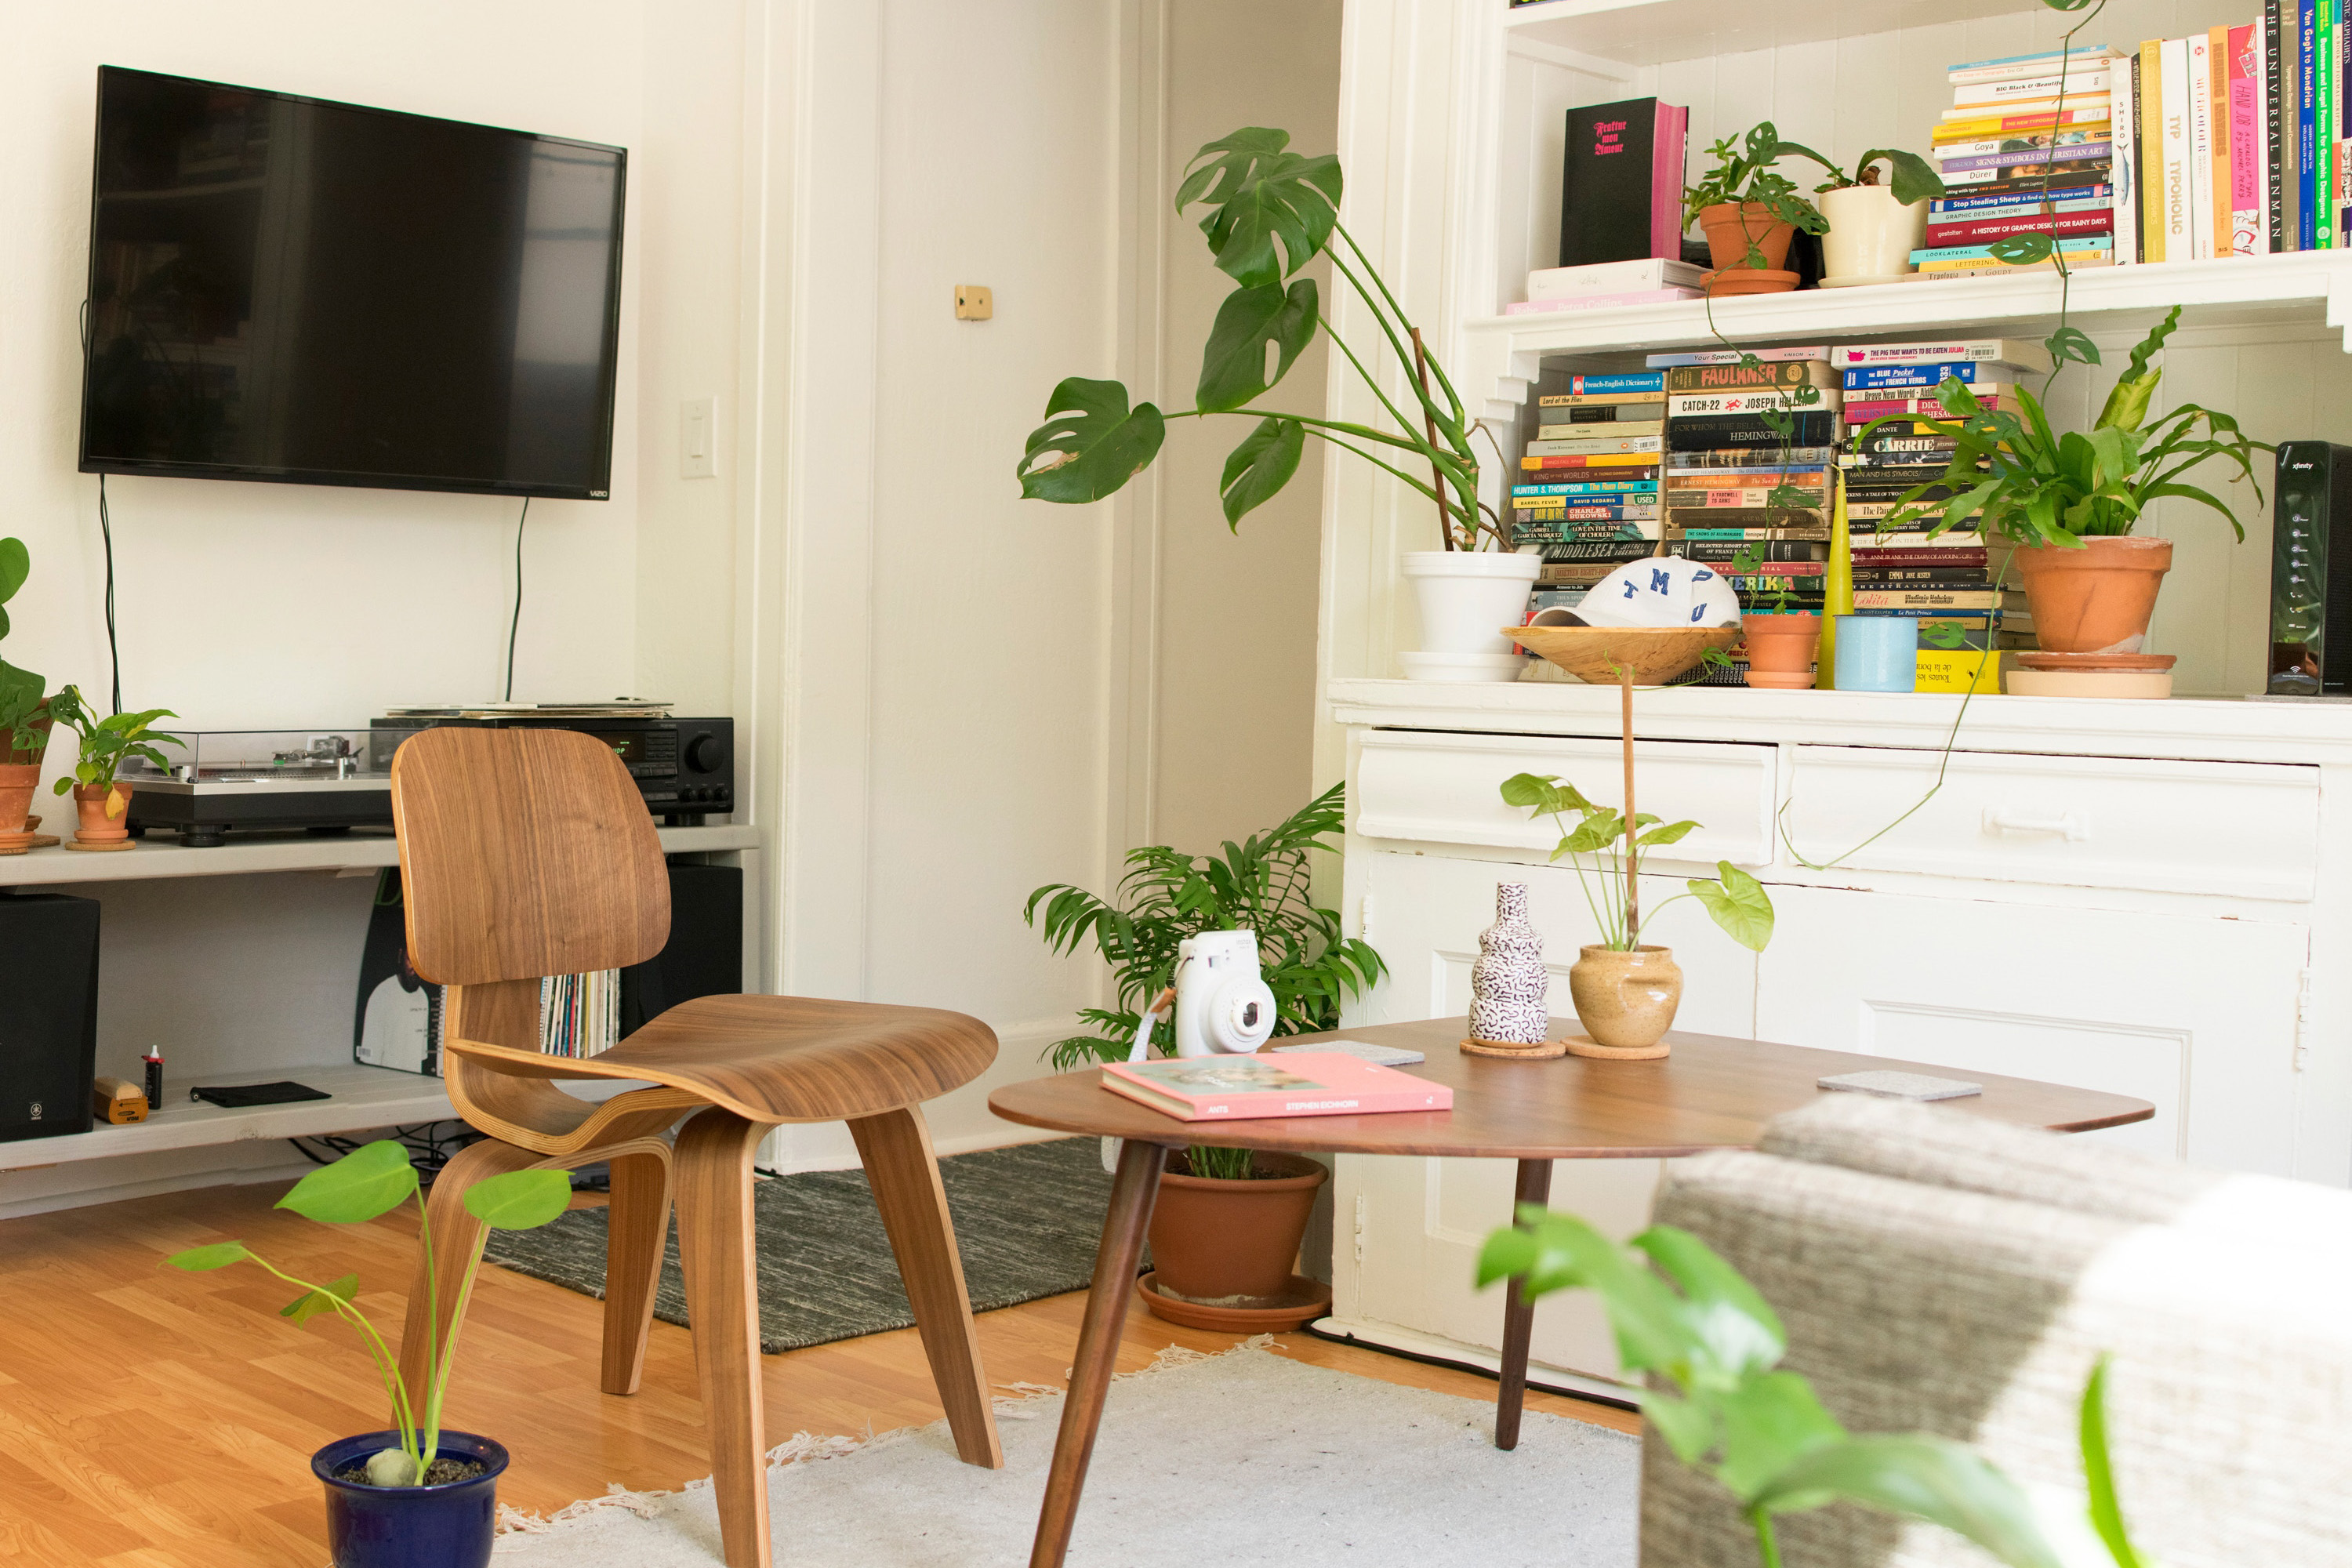
houseplant, room, green, furniture, interior design, living room, table, building, house, coffee table, floor, plant, home, flooring, shelf, flowerpot, desk, chair, loft, computer desk, apartment